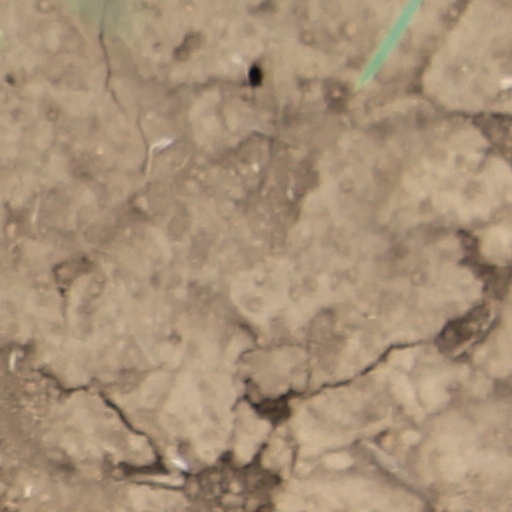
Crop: wheat